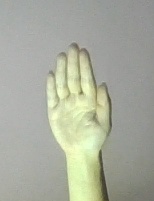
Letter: seen